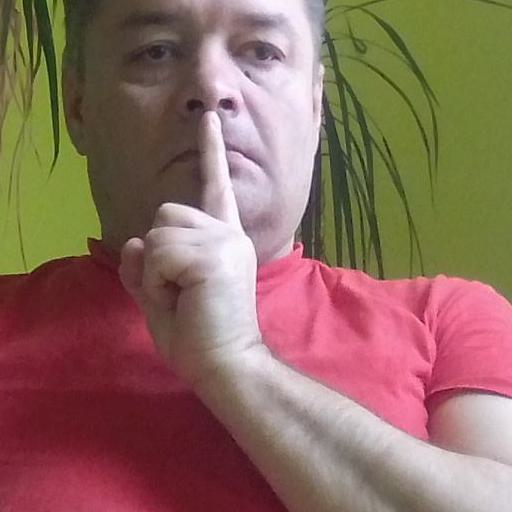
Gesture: mute